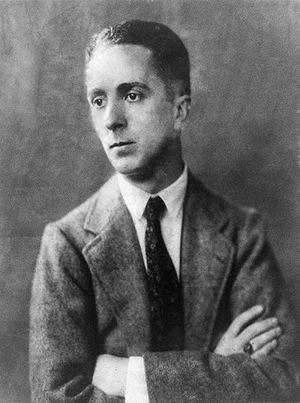
À l'Abri du besoin, également connu sous les noms du Tableau de Thanksgiving ou de Je serai à la maison pour Noël, est un tableau peint en 1942 par le peintre américain Norman Rockwell. Il fait partie d'une série de quatre célèbres peintures à l'huile appelées Les Quatre Libertés. L’œuvre fut inspirée par le discours sur l'état de l'Union de 1941 du Président des États-Unis Franklin D. Roosevelt, connu sous le titre de Discours des Quatre Libertés.
Les Quatre Libertés est une série de quatre tableaux peints par Norman Rockwell en 1942, qui comptent parmi les plus célèbres de sa carrière. Ces œuvres mettent en image un discours fondateur du président Franklin Delano Roosevelt et témoignent de l'engagement de l'illustrateur américain dans l'effort de guerre des États-Unis. Les tableaux représentent la liberté de parole, la liberté de culte, celle de vivre à l'abri de la peur et celle de vivre à l'abri du besoin. Ils atteignent au fil du temps une dimension iconique qui dépasse le cadre historique de la Seconde Guerre mondiale.
Norman Rockwell, né à New York le 3 février 1894 et mort le 8 novembre 1978 à Stockbridge, est un illustrateur américain. Il est célèbre pour avoir illustré de 1916 à 1963 les couvertures du magazine The Saturday Evening Post, où il représenta dans un style naturaliste et réaliste, la vie quotidienne aux États-Unis dans l'entre-deux-guerres et l'après-guerre. Lors de la Seconde Guerre mondiale il participe à l'effort de guerre en réalisant la série d'affiche Les Quatre Libertés qui illustre un discours du président Franklin Delano Roosevelt. Marqué par la tradition de l'illustration de livres d'aventures du XIXeme siècle, représentée par Howard Pyle et N. C. Wyeth, il travaille aussi pour des éditeurs notamment en illustrant Les Aventures de Tom Sawyer, ainsi que pour le cinéma et la publicité. Sa collaboration la plus longue est avec l'organisation des Boy Scouts of America de 1913 à 1976 pour qui il illustre chaque année le calendrier, et le magazine Boy's Life. Vers la dernière partie de sa carrière il évolue vers des thèmes politiques et sociétaux, en illustrant pour la revue Look des articles sur le Corps de la paix ou la ségrégation raciale aux États-Unis.